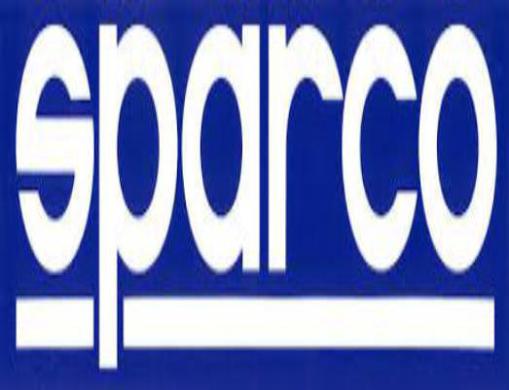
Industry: Clothes